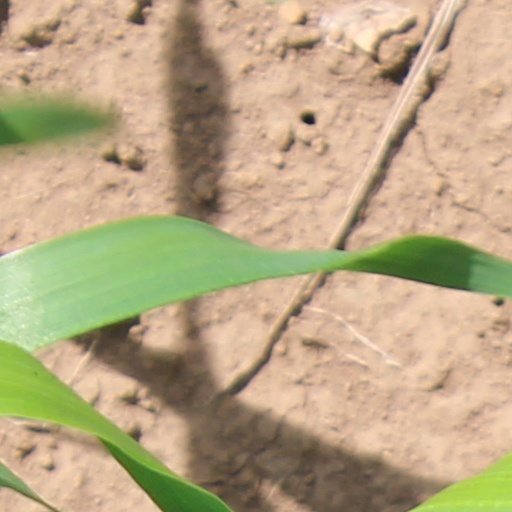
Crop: wheat